Diplotaxis tenuifolia

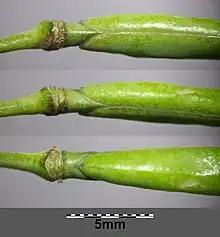
The short stipe below the fruit is a useful identification feature

It is native to parts of Europe, reaching in the east to Turkey and Syria. It is extinct from Morocco and Algeria, but has been introduced in a number of regions: Cyprus, the Caucasus, the Levant, Yemen, Japan, Australia, New Zealand, New Caledonia, Canada (Ontario, Quebec and Nova Scotia), the United States, Costa Rica, Argentina and Uruguay.